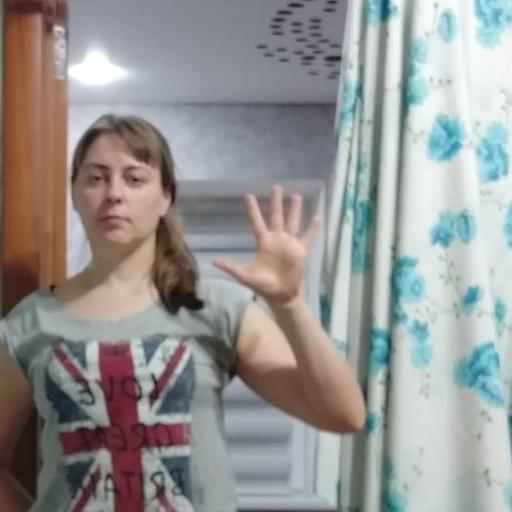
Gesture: palm